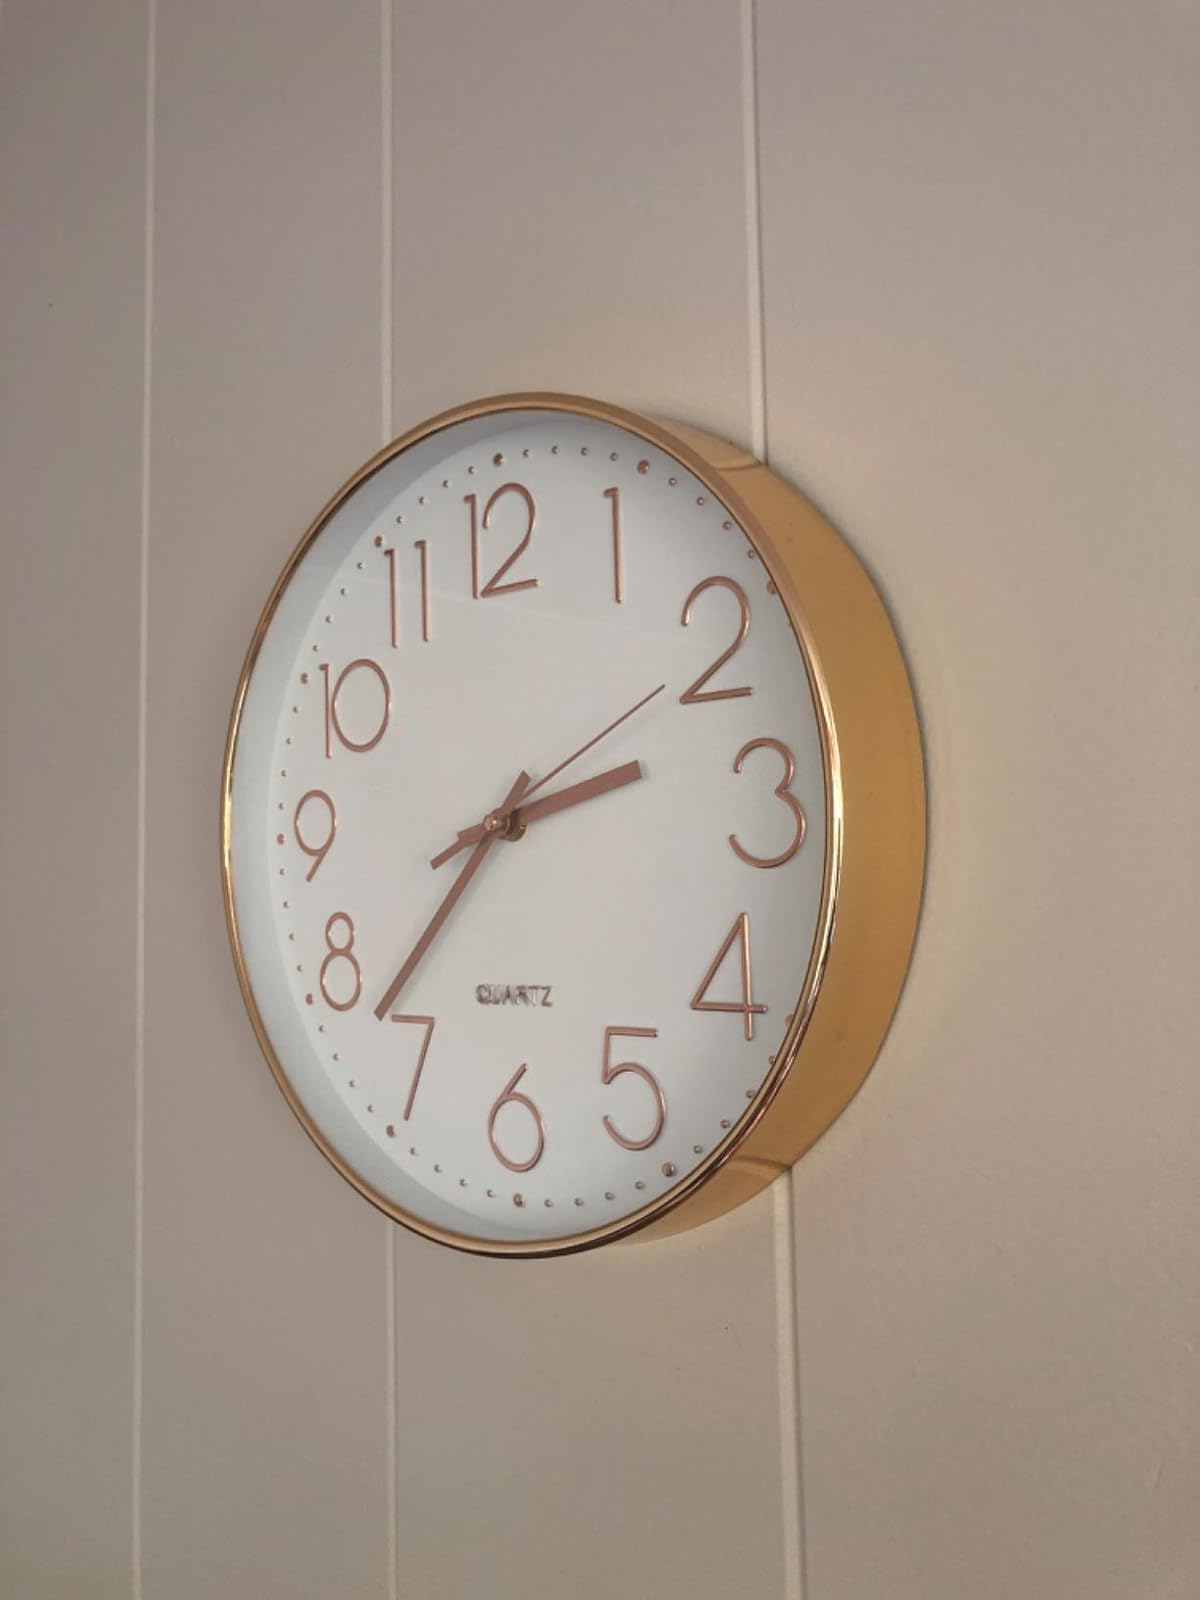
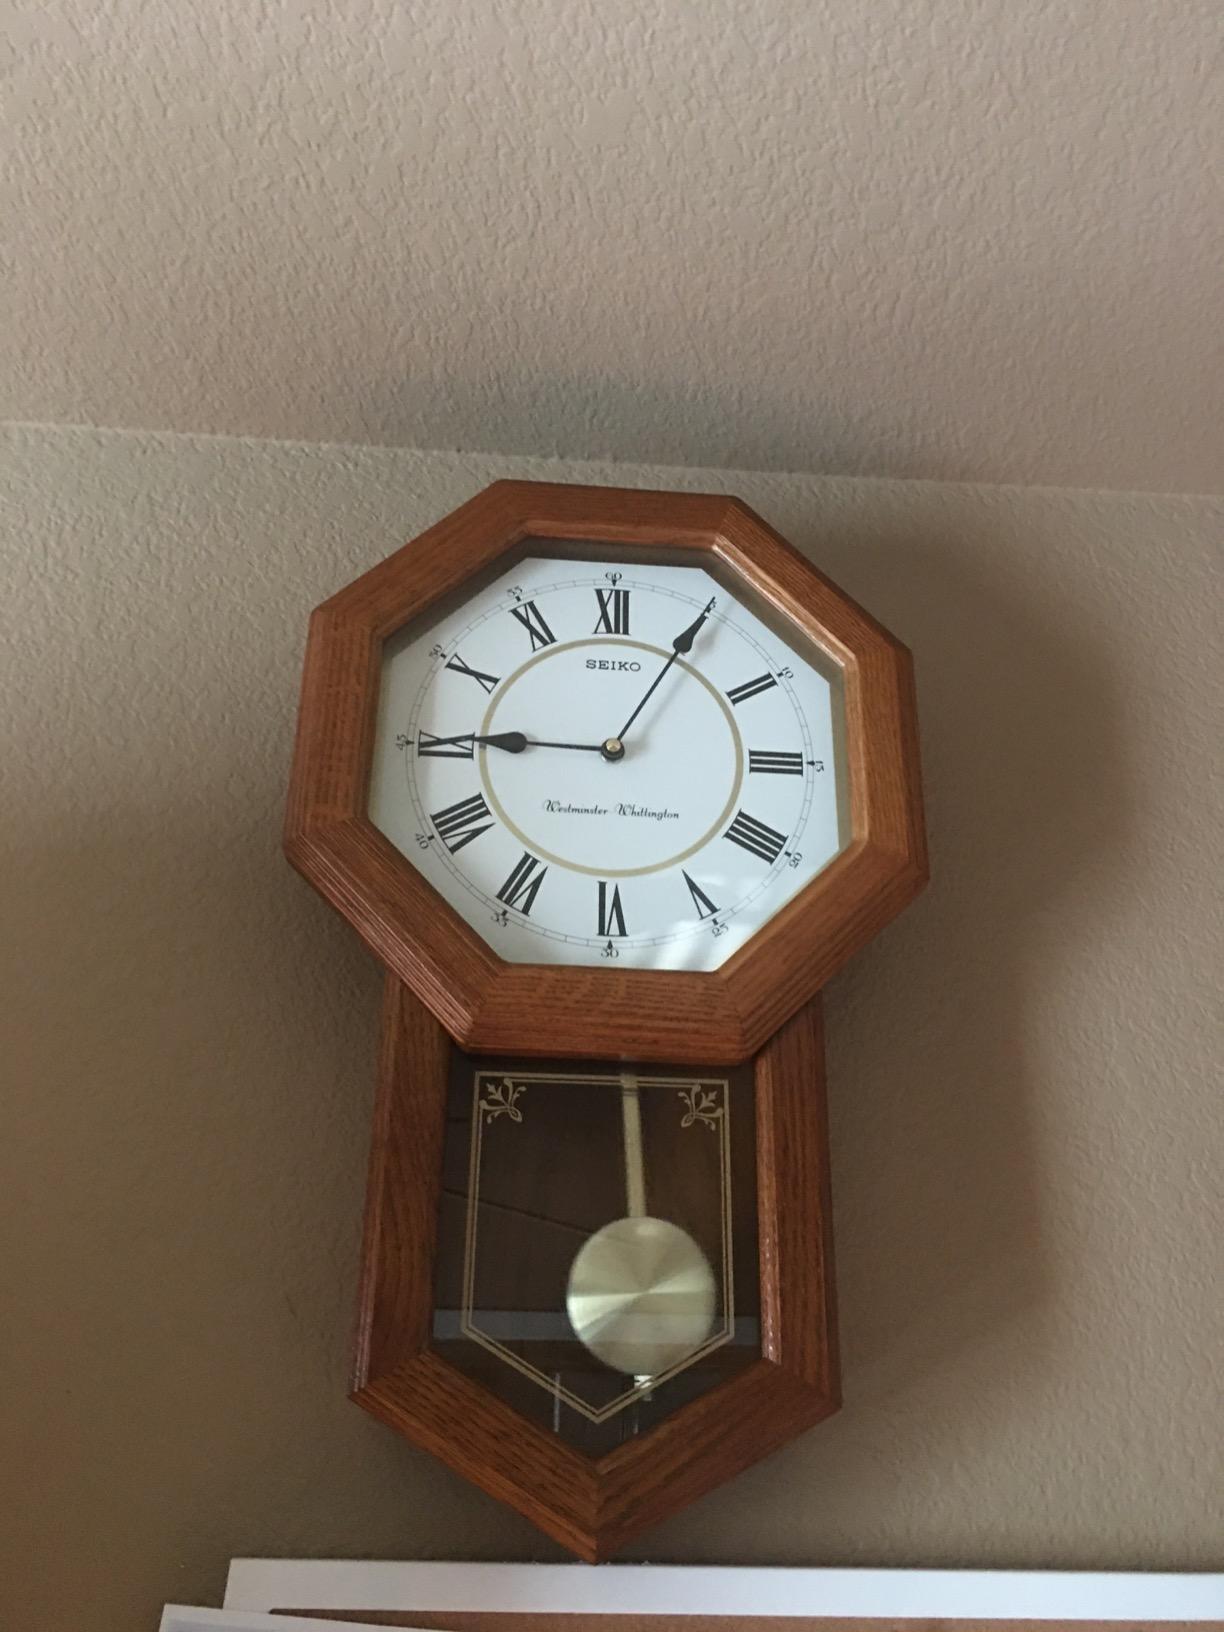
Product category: clock
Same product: no